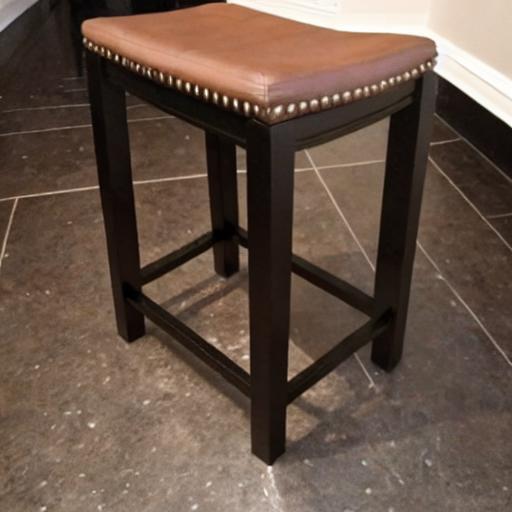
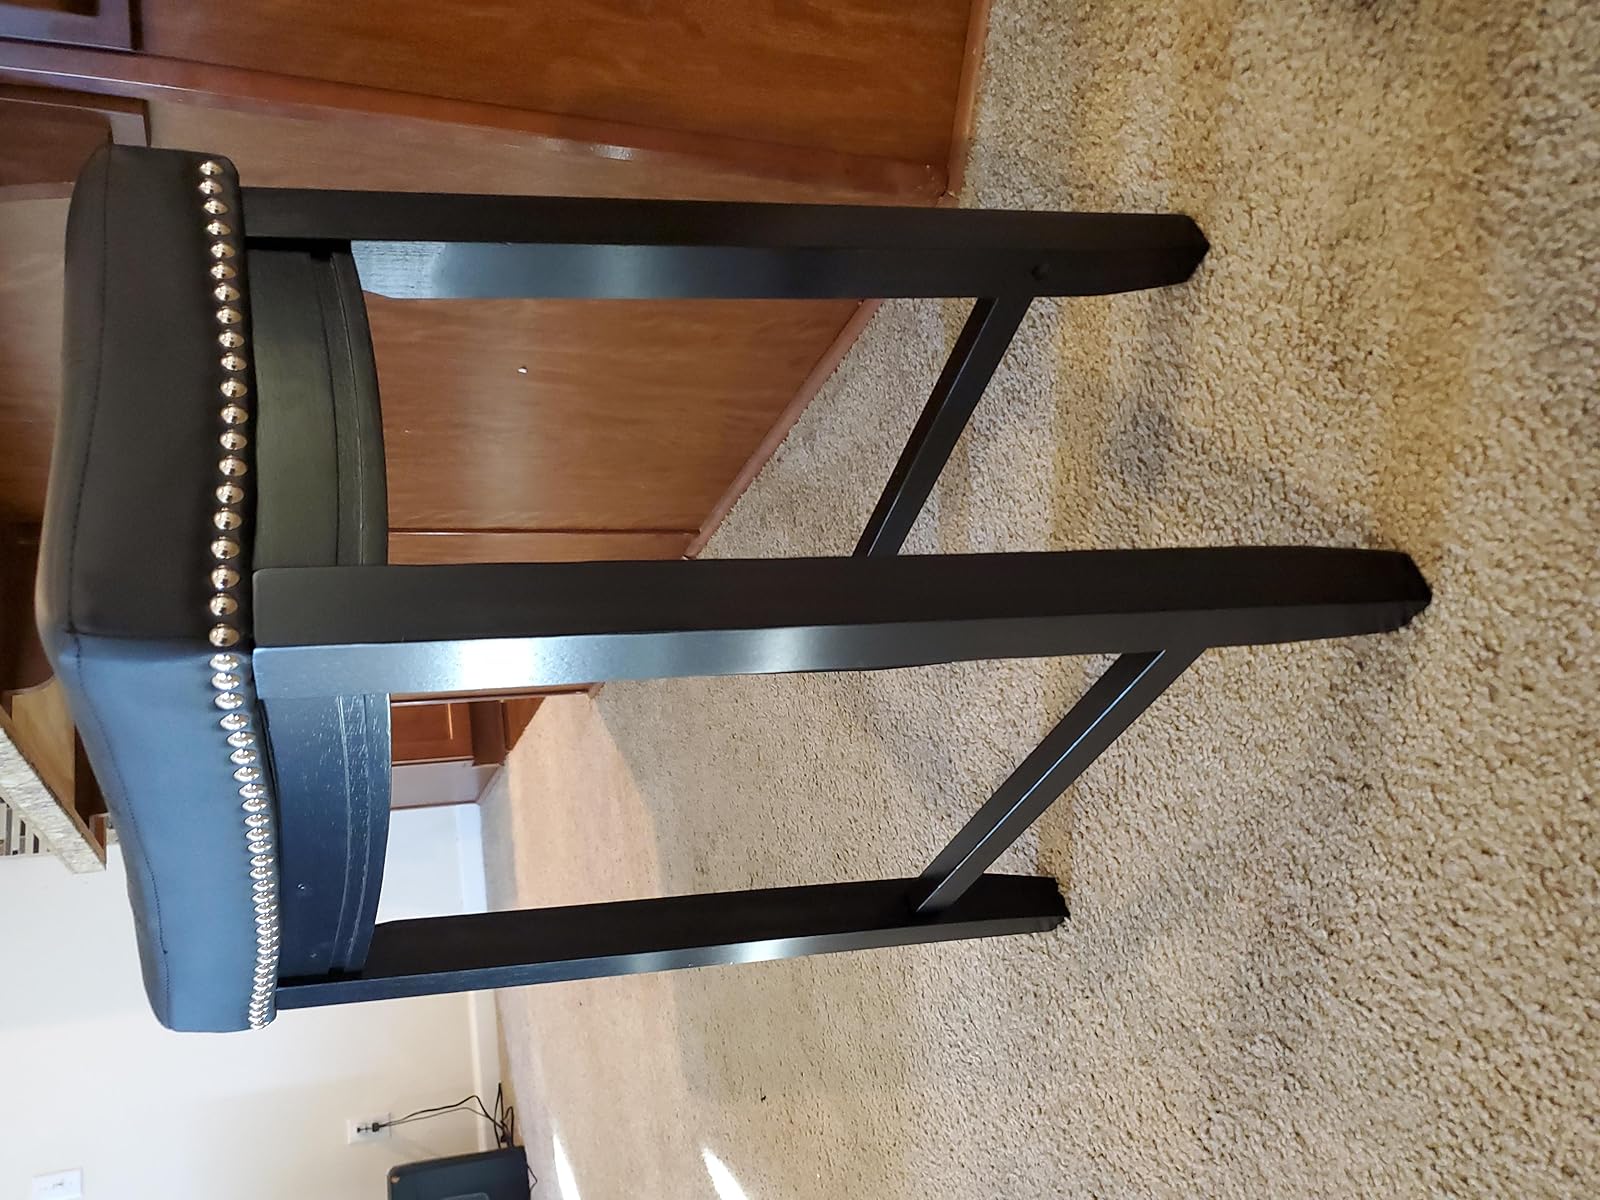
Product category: stool
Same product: no